Alejandro Roces

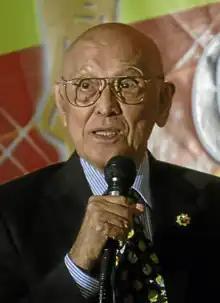

Alejandro Reyes Roces (13 July 1924 – 23 May 2011) was a Filipino author, essayist, dramatist and a National Artist of the Philippines for literature. He served as Secretary of Education from 1962 to 1965, during the term of Philippine President Diosdado Macapagal.